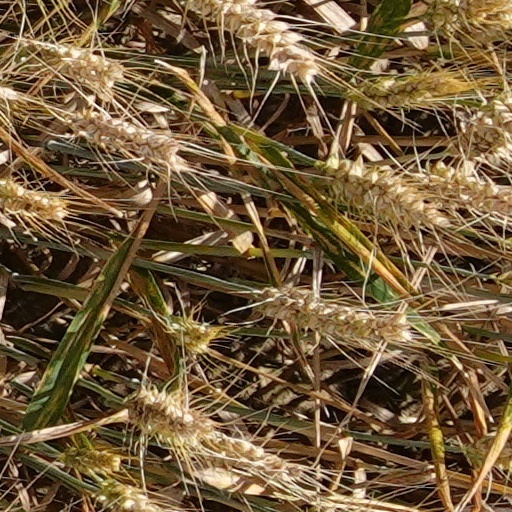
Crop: wheat